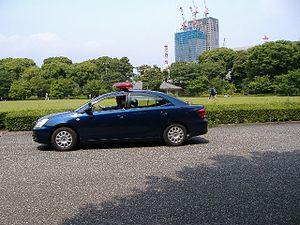
La Garde impériale du Japon était une branche de l'armée japonaise chargée de la protection de l'empereur, de sa famille, des palais et de toutes autres propriétés impériales. Après la Seconde Guerre mondiale, la garde traditionnelle fut dissoute et en 1947 une Garde impériale civile fut instituée au sein de l'agence nationale de police.